Weinsberg

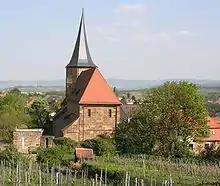
The northwest corner of the old part of town with Johanneskirche and remainders of the city wall

The city wall around the town established in early 13th century originally also included the castle in the northwest by linking walls. In the area between these linking walls, directly underneath the castle, there were houses for priests, ministerialis and serfs of the masters. Presumably in 1332 Weinsberg's citizens destroyed this quarter and locked the city in the west in opposite to the castle, as documents state from 1375. While two of the three castle masters were absent and against the resistance of the third one they established a wall between castle and town with a moat. Probably the linking walls were broken off at the same time.